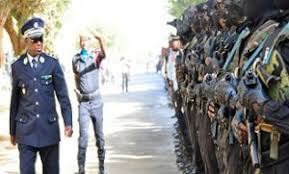
Lii sàndarma buy dox la mu am benn sàndarma bi nekk ci ginnaawam, sàndarma bi nekk ci kanam di geestu alkaati yi nekk ca càmmooñam.